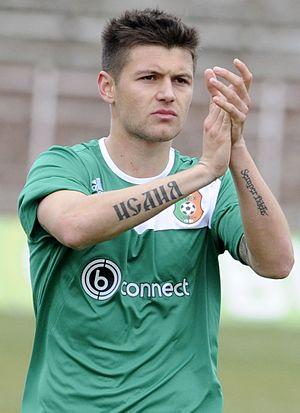
Strahil Venkov Popov est un footballeur international bulgare né le 31 août 1990 à Blagoevgrad. Évoluant au poste d'arrière droit, il joue depuis janvier 2016 pour le Kasımpaşa SK, dans le championnat de Turquie.